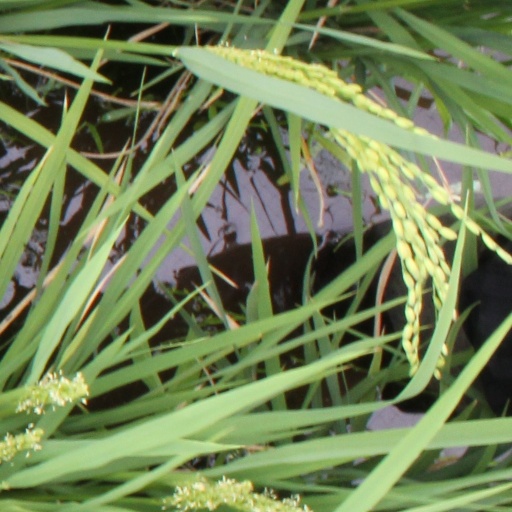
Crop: rice